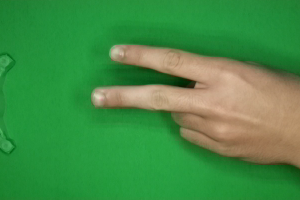
Label: scissors